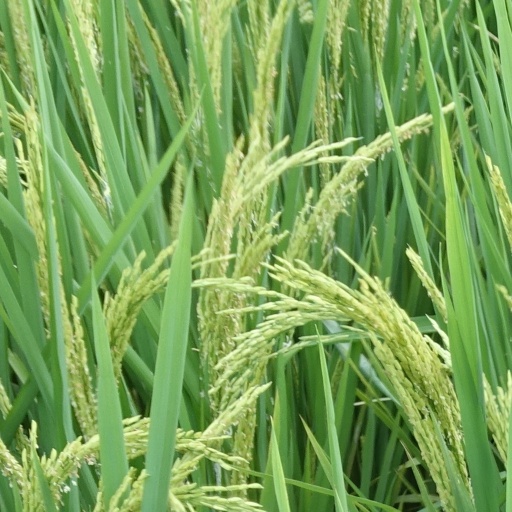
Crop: rice